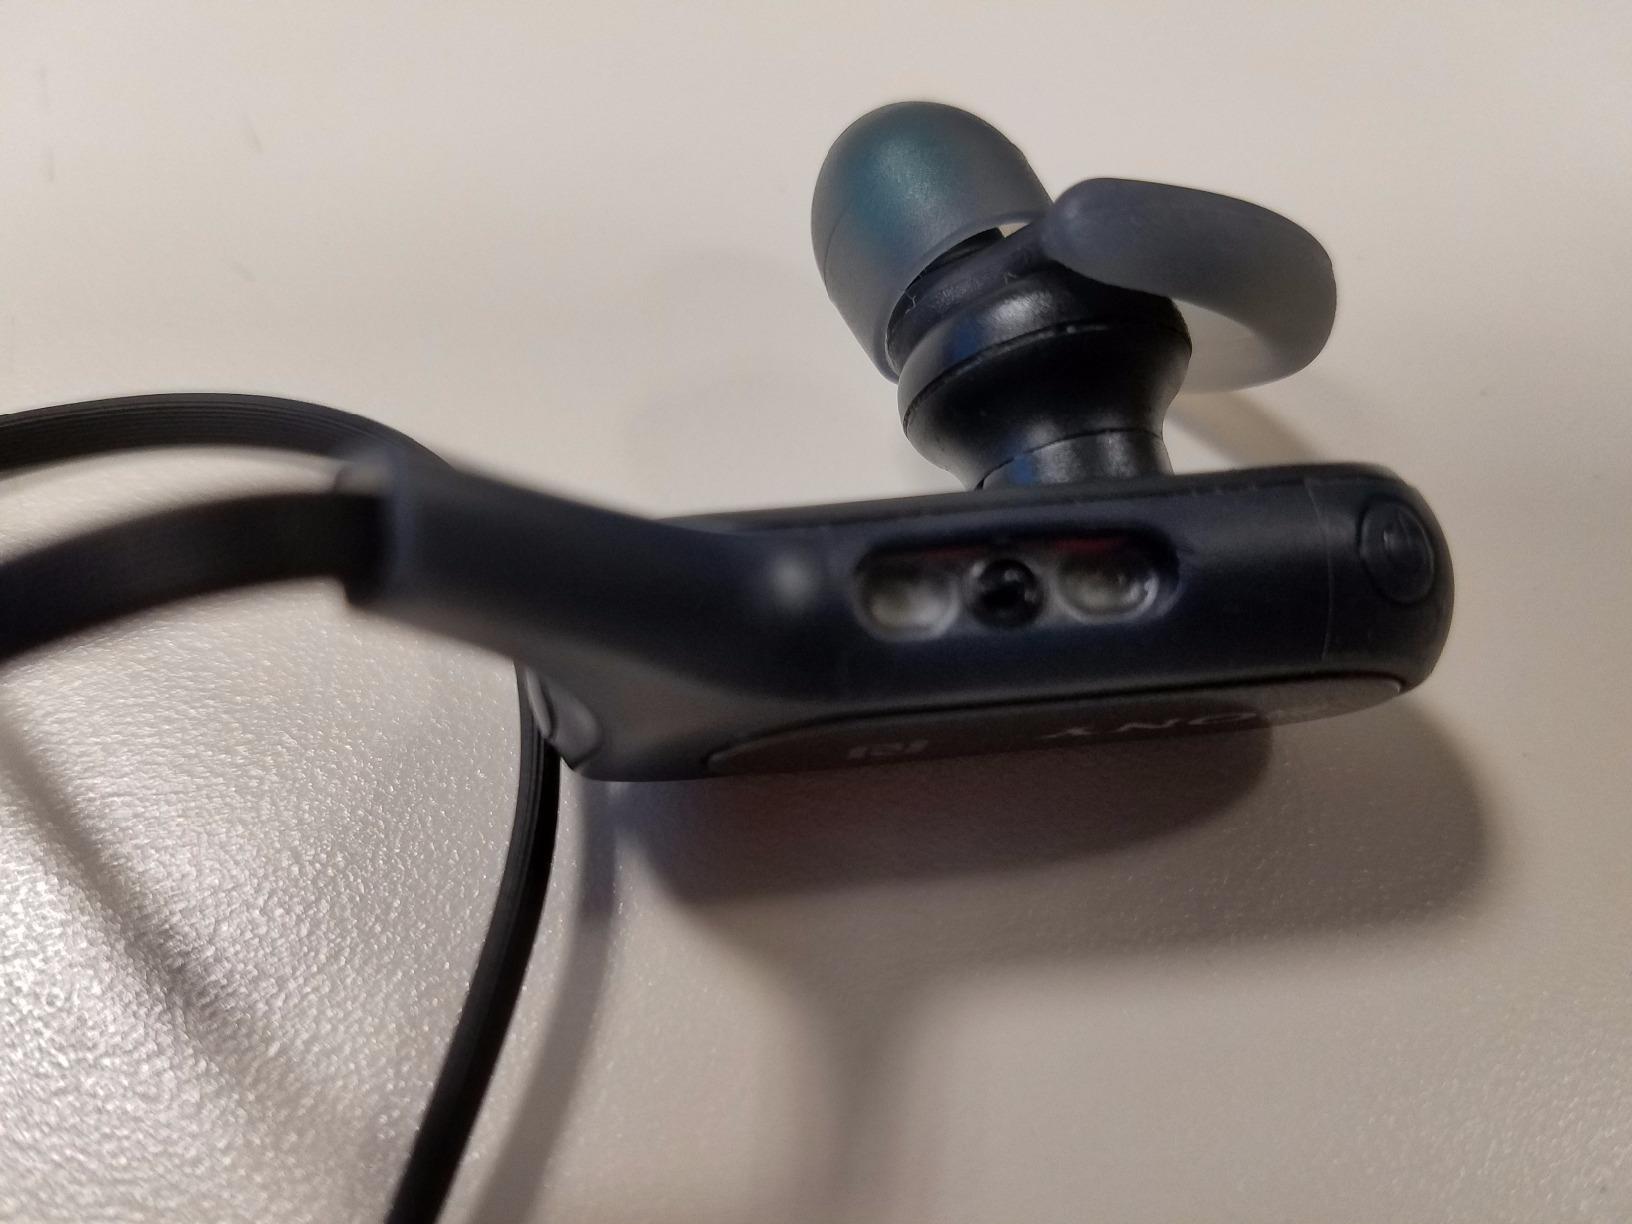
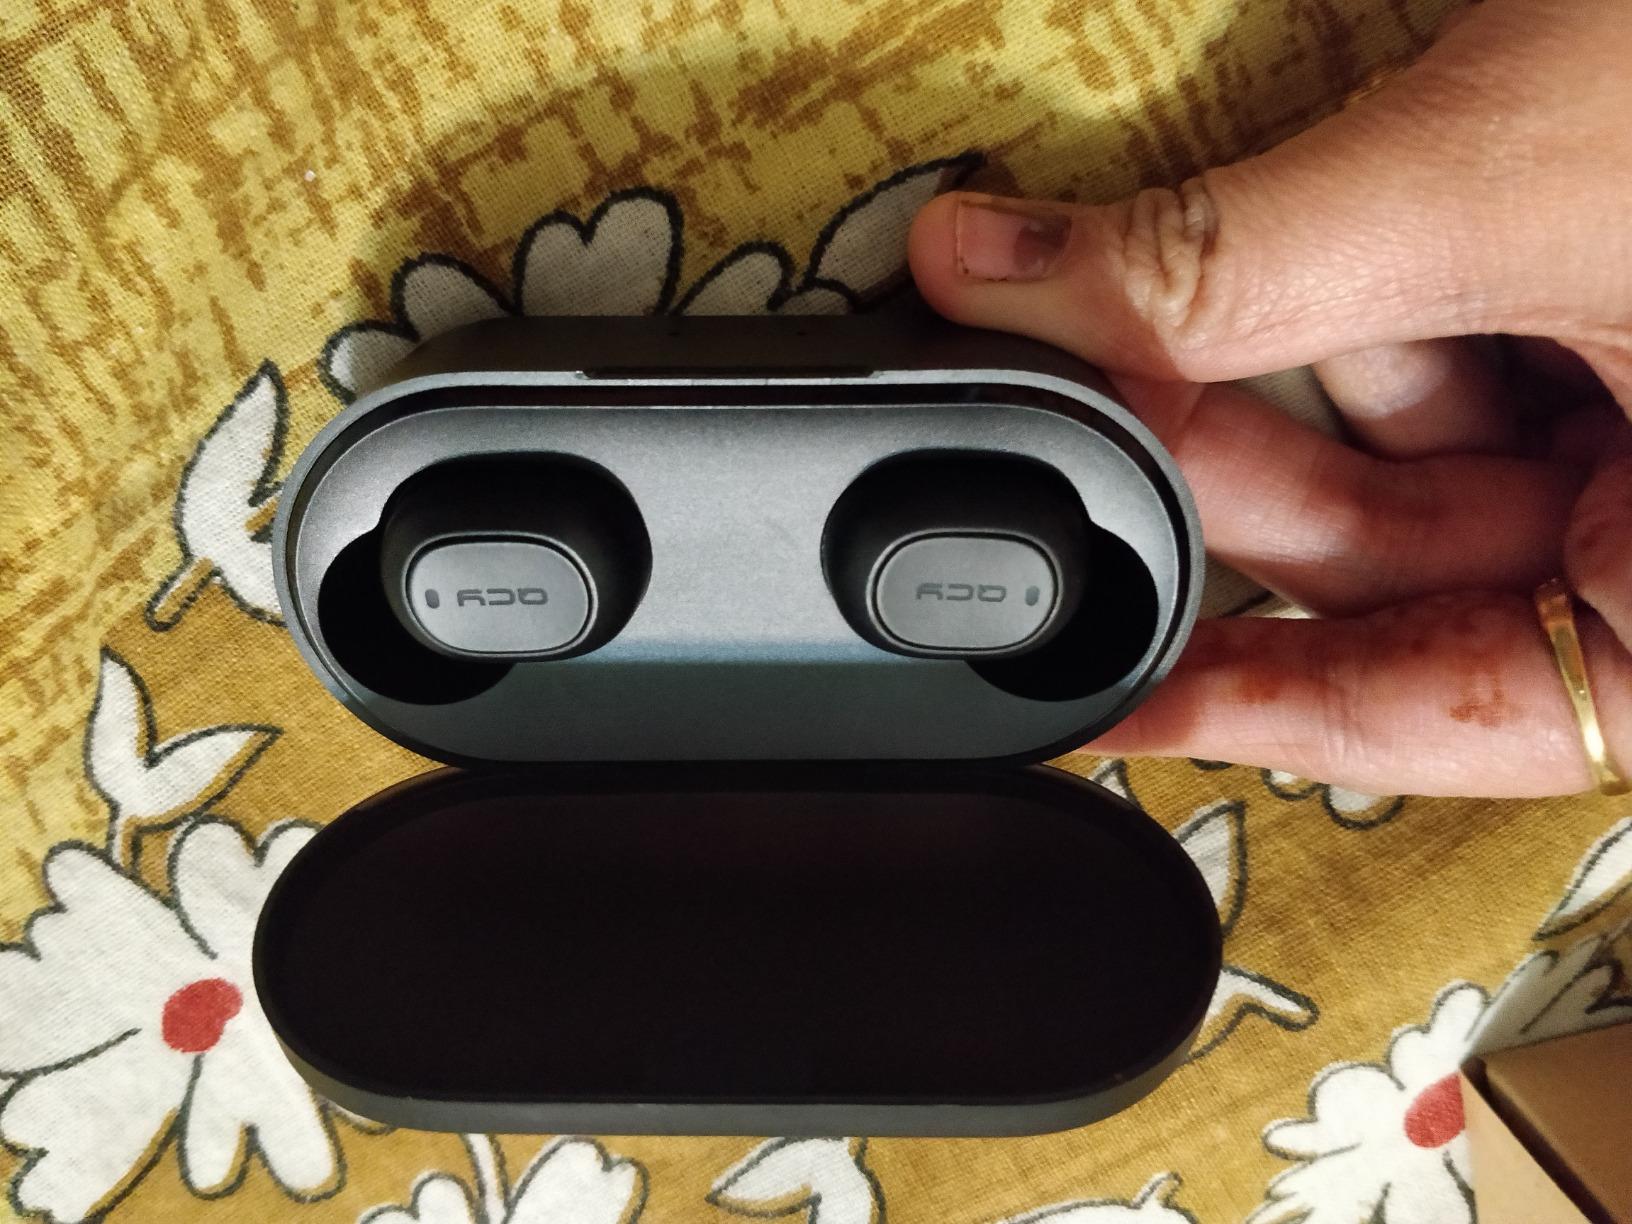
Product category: earbuds
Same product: no